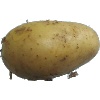
Label: images